The Angel Makers

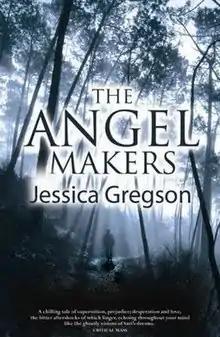
"The Angel Makers"

The Angel Makers is a 2007 novel written by British author Jessica Gregson based on the true story of The Angel Makers of Nagyrév, two Hungarian women who sold arsenic to unhappily married women to kill their husbands. It was published by PaperBooks.